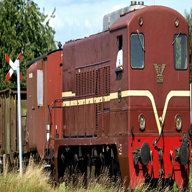
Vehicle type: Trains